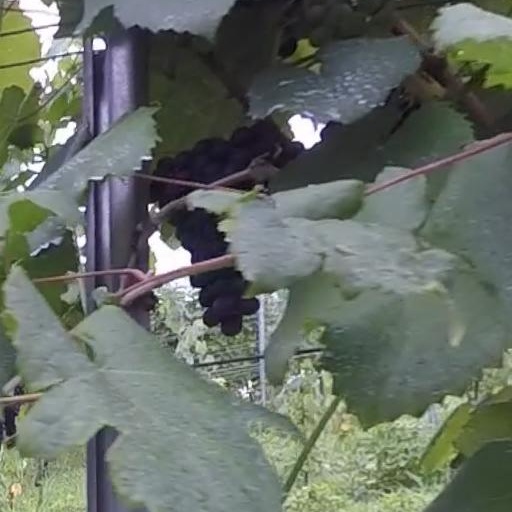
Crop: grape